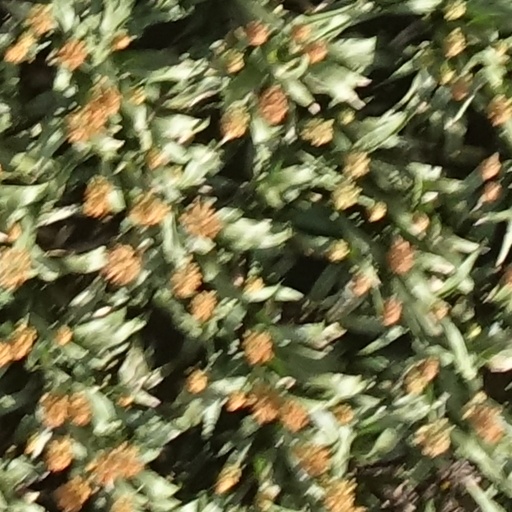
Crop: sorghum